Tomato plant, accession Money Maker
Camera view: vertical (180 deg); turntable rotation: 180 degrees
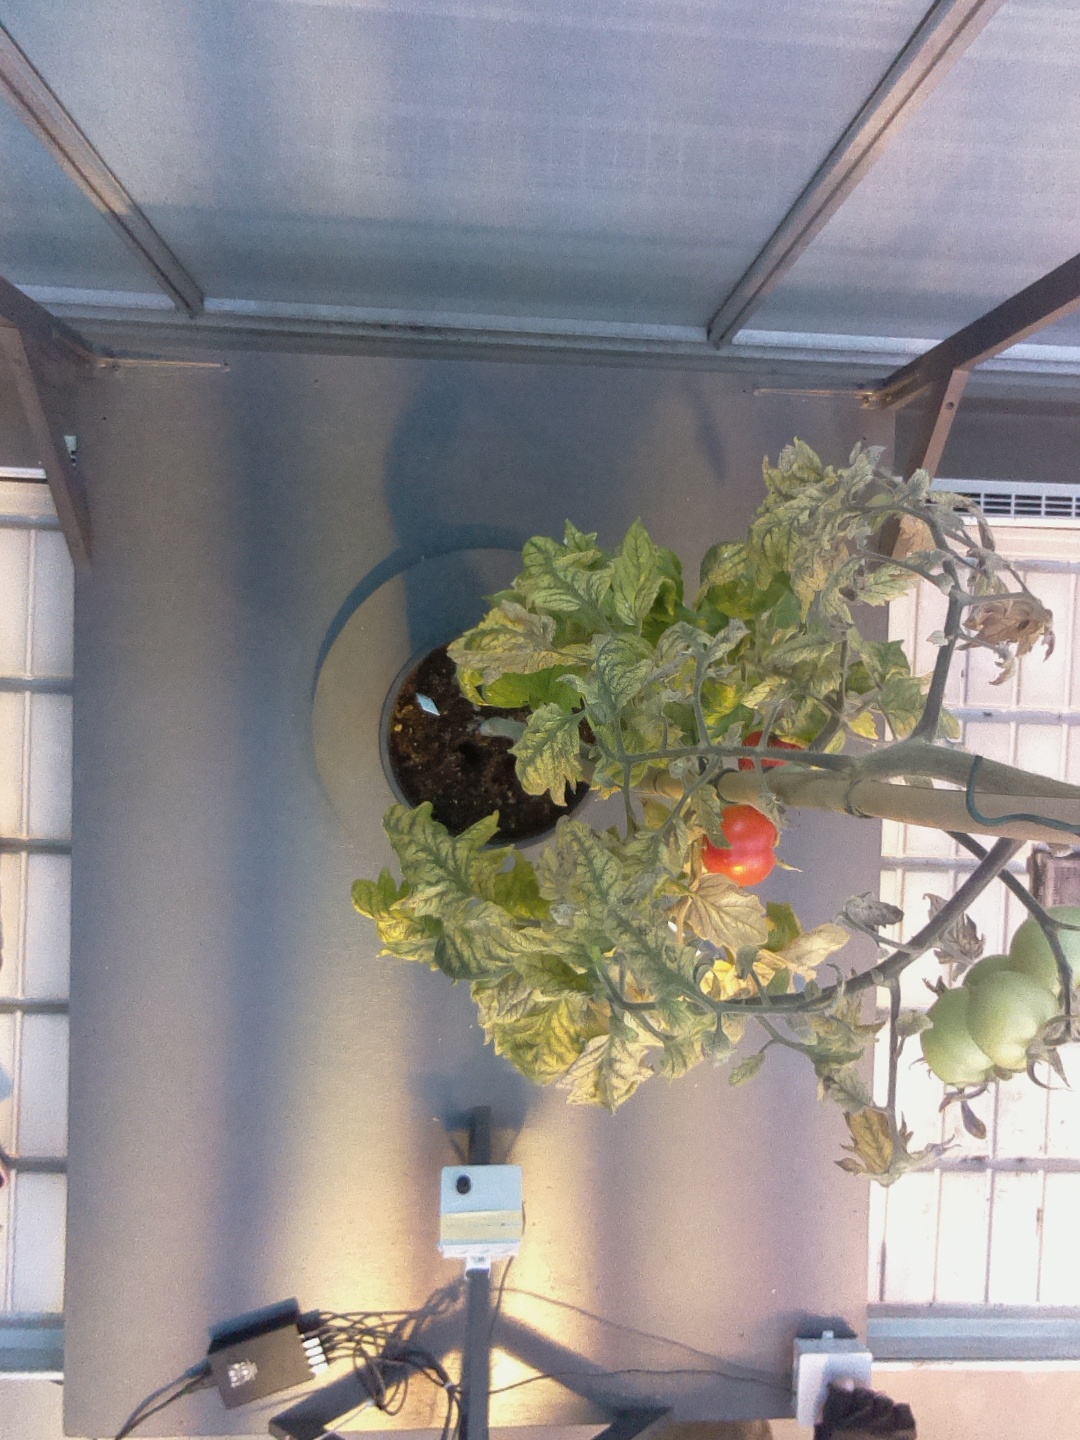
BBCH growth stage 82: 20%-30% of fruits show typical fully ripe color